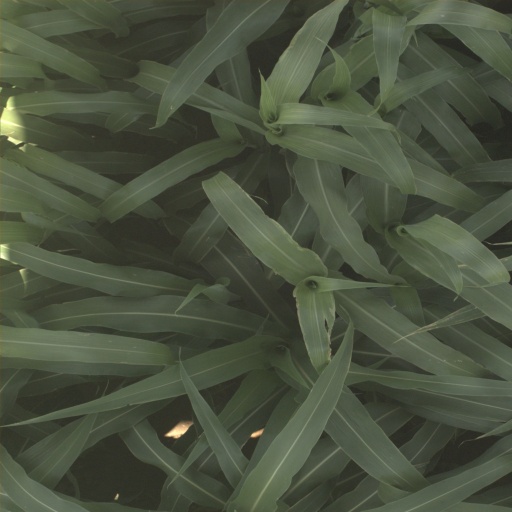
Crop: sorghum